Topographic Map of Switzerland

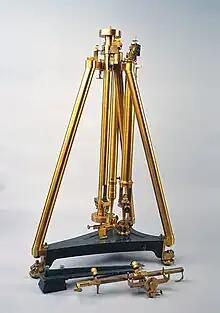

From 1865 to 1868, Carlos Ibáñez e Ibáñez de Ibero added the survey of the Balearic Islands with that of the Iberian Peninsula. For this work, he devised a new instrument. This device, called the Ibáñez apparatus, would be used in Switzerland to measure the geodetic bases of Aarberg, Weinfelden and Bellinzona. Carlos Ibáñez e Ibáñez de Ibero recognized that the end standards with which the most perfect devices of the eighteenth century and those of the first half of the nineteenth century were still equipped, that Jean-Charles de Borda or Friedrich Wilhelm Bessel simply joined measuring the intervals by means of vernier callipers or glass wedges, would be replaced advantageously for accuracy by microscopic measurements, a system designed in Switzerland by Ferdinand Rudolph Hassler and Johann Georg Tralles, and which Ibáñez ameliorated using a single standard with lines marked on the bar.